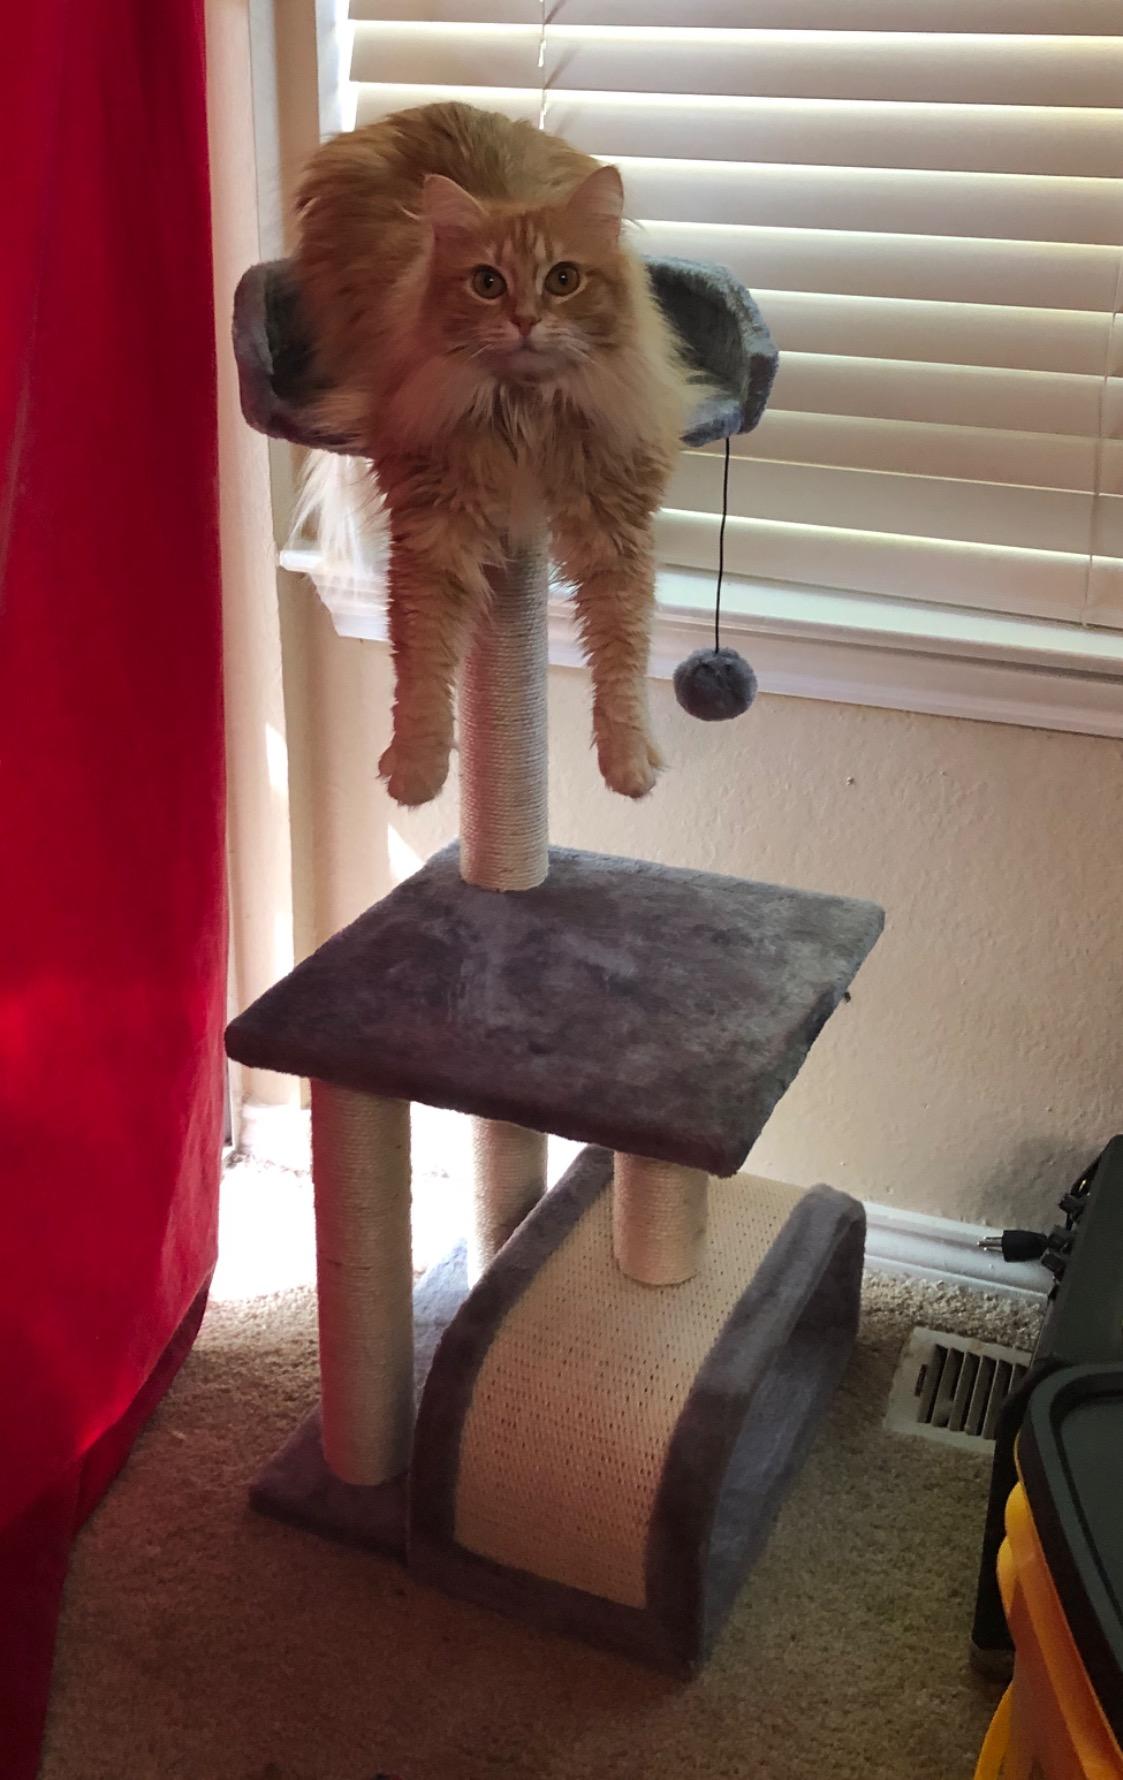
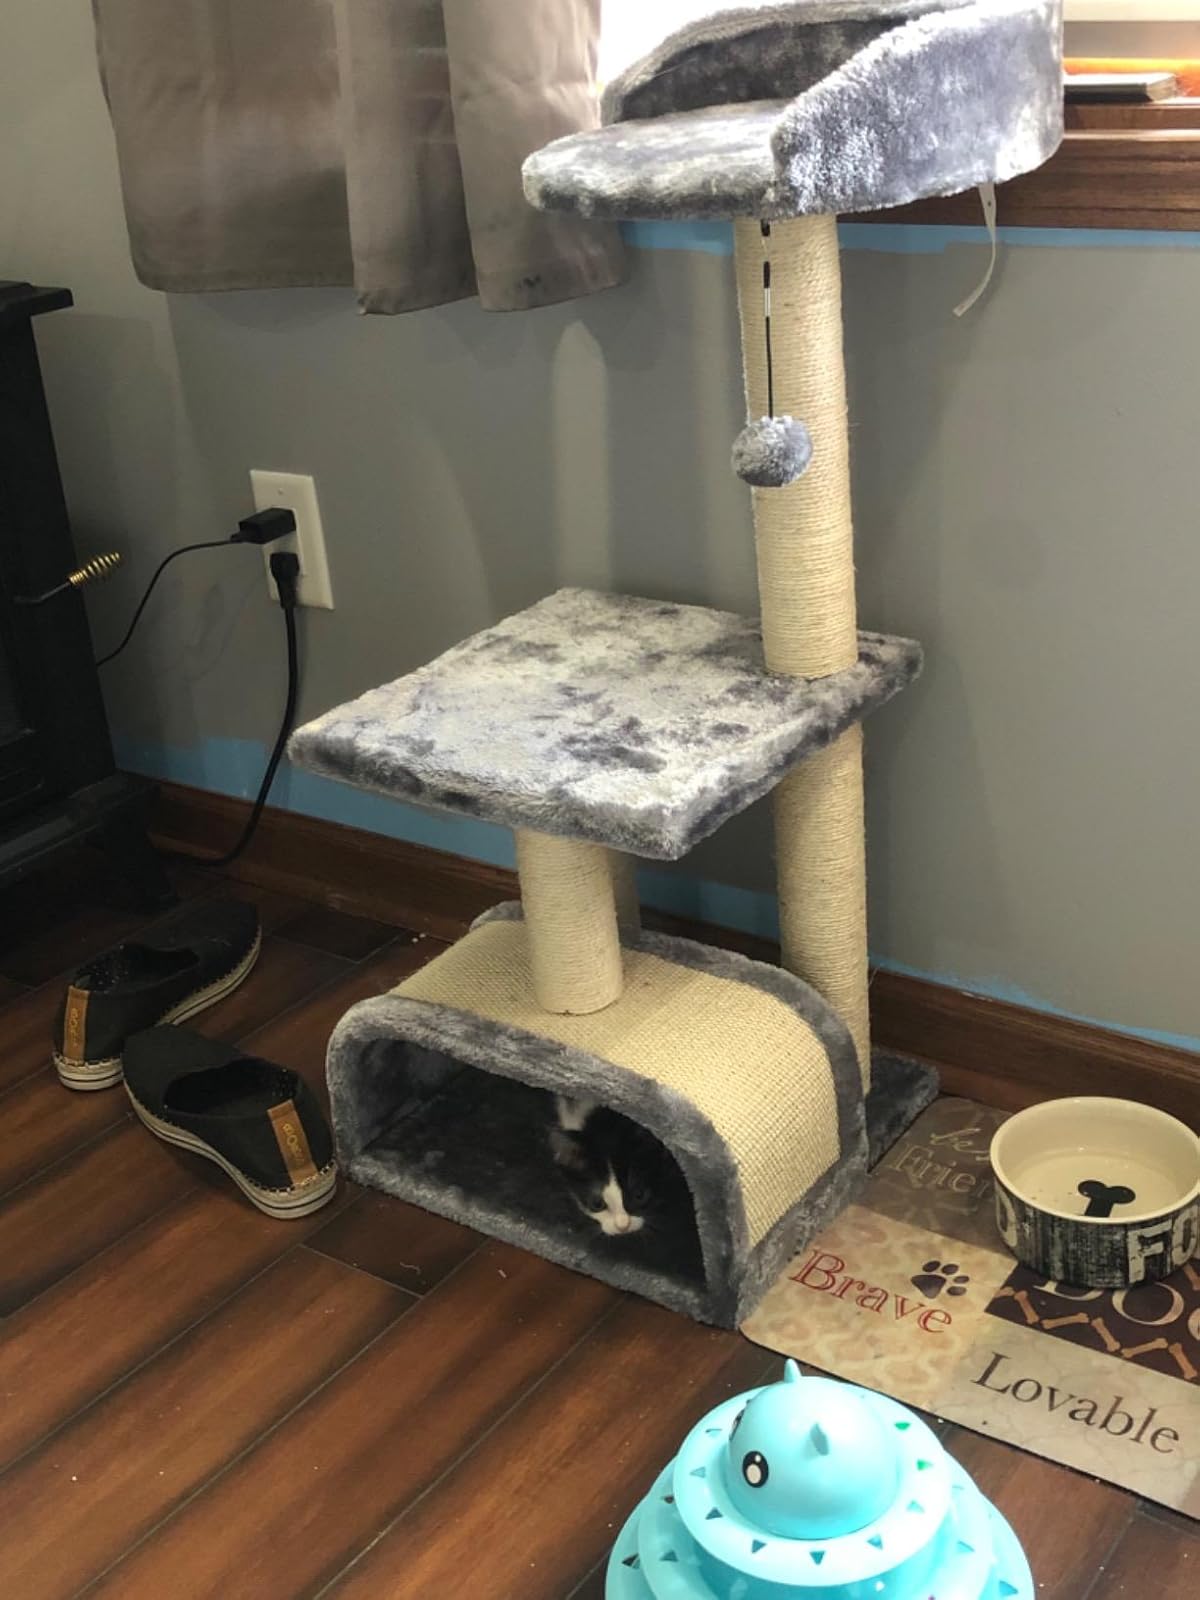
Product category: items_cat tree
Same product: yes